House at 40 Crescent Street

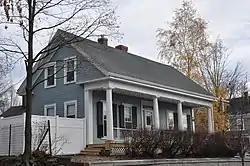

40 Crescent Street is a historic house in Wakefield, Massachusetts, and is significant as a particularly fine example of a Greek Revival style house.